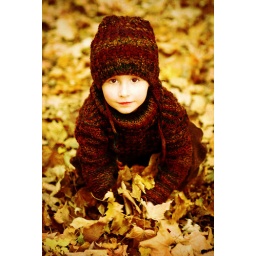
boy in brown